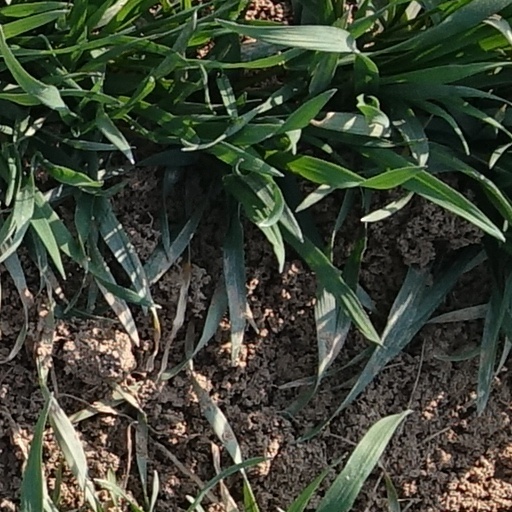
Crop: wheat